Khullja Sim Sim

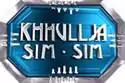

Khullja Sim Sim (transl. Open Sesame) is an Indian television game show which originally aired on STAR Plus for the first two seasons, premiered on 27 July 2001. The first season was hosted by Aman Verma and the second season by Hussain Kuwajerwala. The third season of the series premiered on BIG Magic on 17 September 2012, also hosted by Aman Verma, produced by 4 Lions Films.